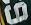
Number: 6